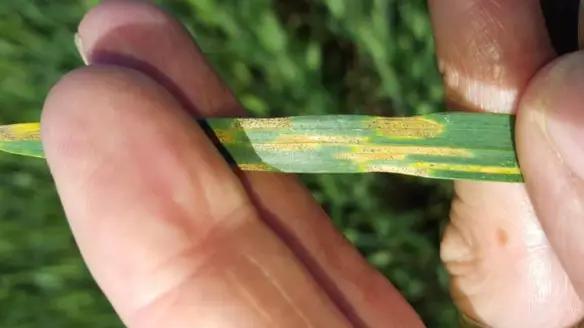
Plant: Wheat
Disease: wheat septoria blotch